New Year's food

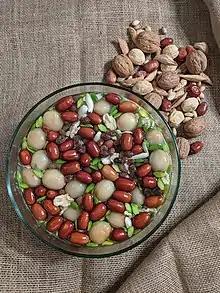
Afghani haft mewah

Afghanistan celebrates two New Year's Days, one according to the lunar Islamic calendar and one according to the Persian calendar. The Persian calendar New Year, No Ruz, is a two-week period celebrated at the vernal equinox which includes playing Buzkashi, considered Afghanistan's national sport, and eating samanak and haft mewah or haft mewa, which translates to "7 fruits" and is a dish of 7 dried fruits and nuts typically including raisins and golden raisins, dried apricots, senjed, walnuts, almonds, and pistachios, although recipes vary by region and family. Haft mewah symbolizes spring, and the number 7 is considered lucky.